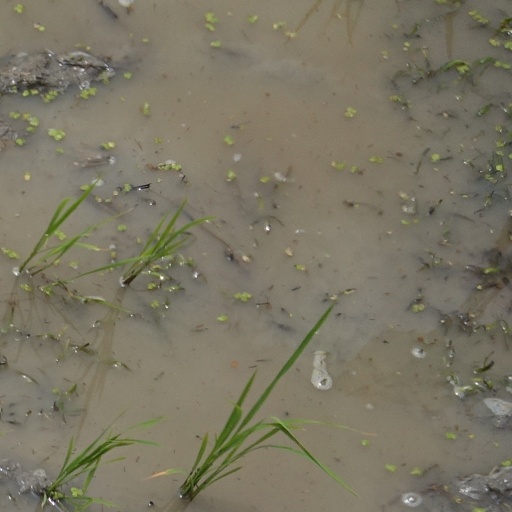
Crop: rice